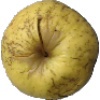
Label: golden_apple